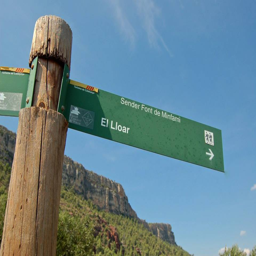
if you get lost , there are signs !